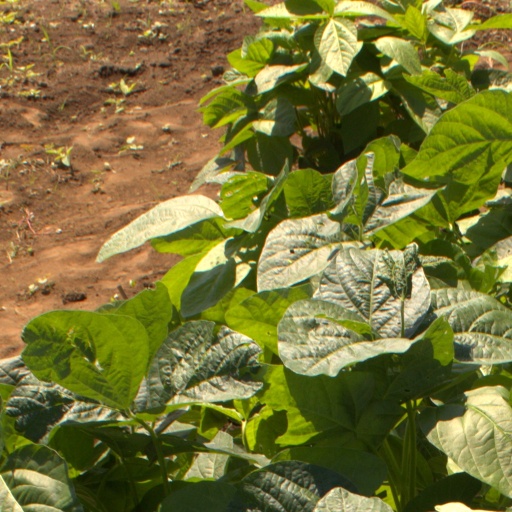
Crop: soybean